Hafez

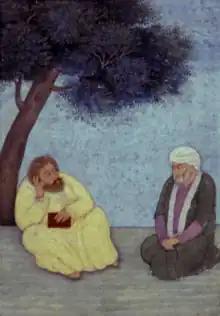
Hafez (left) in a conversation with Abu Ishaq Indjou (right). Painting on Paper in Mughal style, 18th century

The question of whether his work is to be interpreted literally, mystically, or both has been a source of contention among western scholars. On the one hand, some of his early readers such as William Jones saw in him a conventional lyricist similar to European love poets such as Petrarch. Others scholars such as Henry Wilberforce Clarke saw him as purely a poet of didactic, ecstatic mysticism in the manner of Rumi, a view that a minority of twentieth century critics and literary historians have come to challenge. Ralph Waldo Emerson rejected the Sufistic view of wine in Hafez's poems.